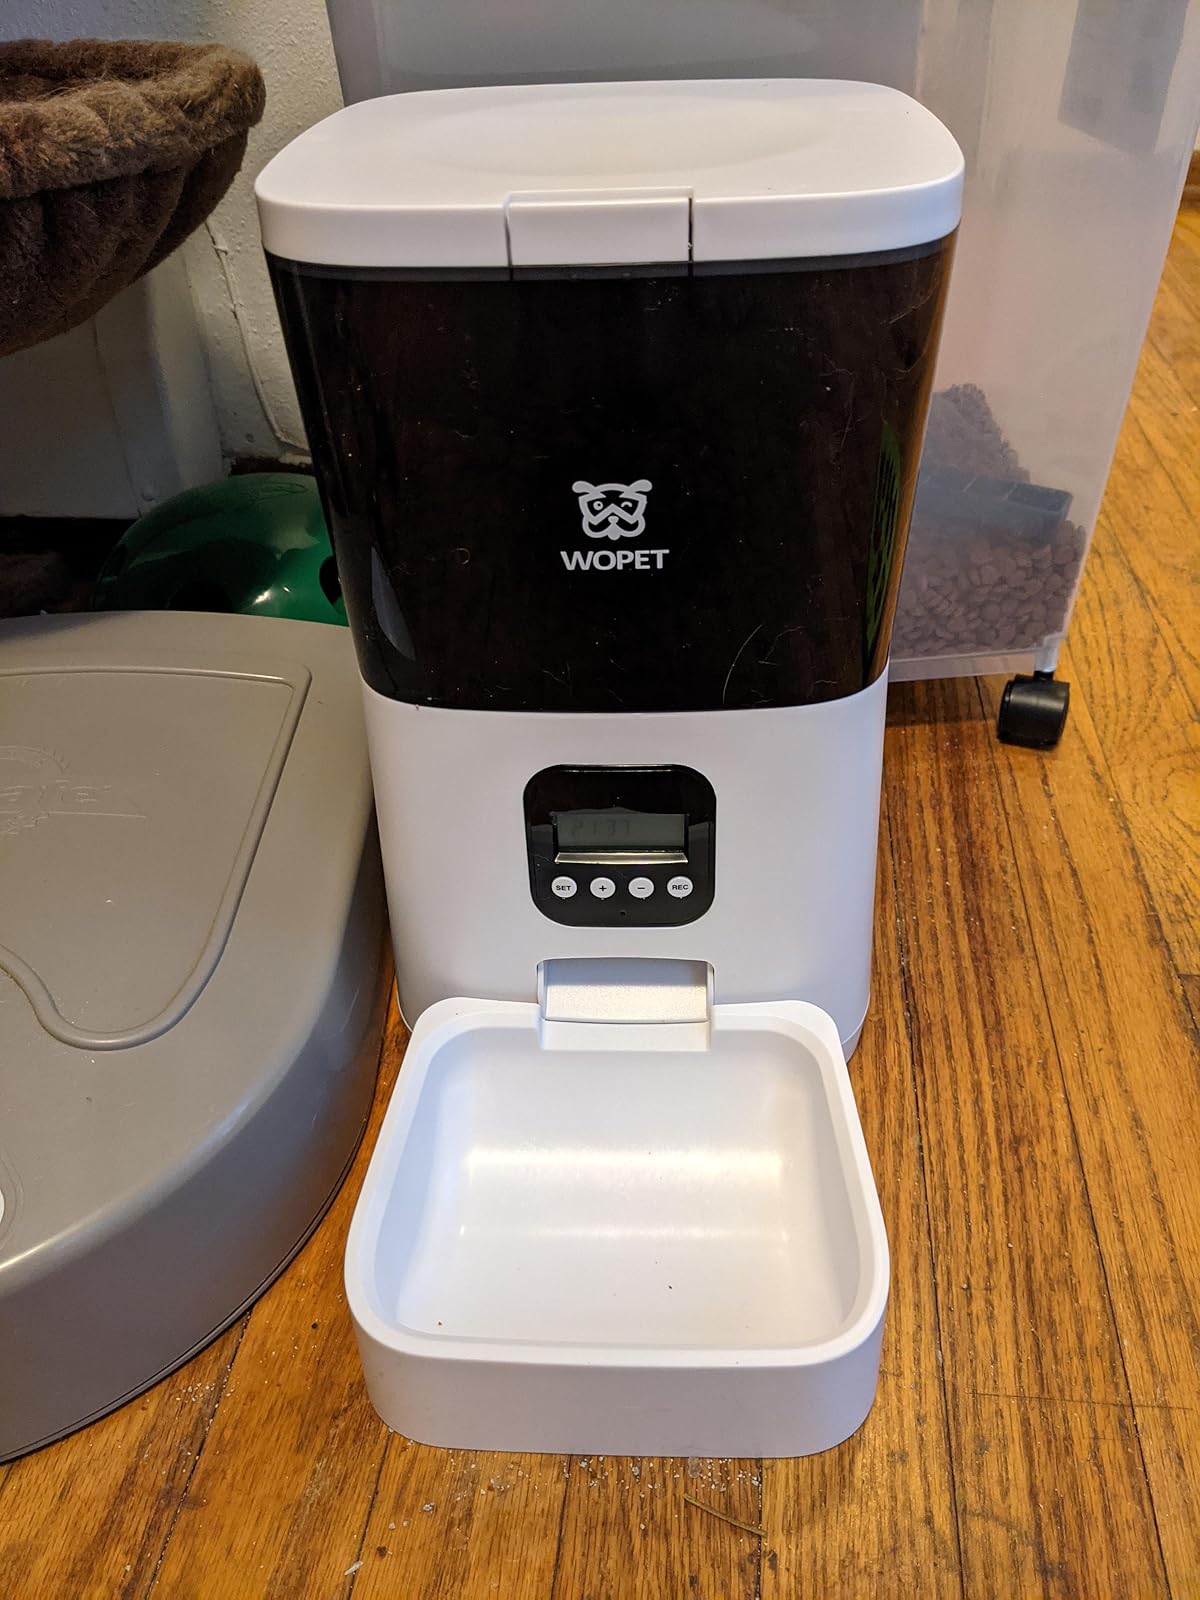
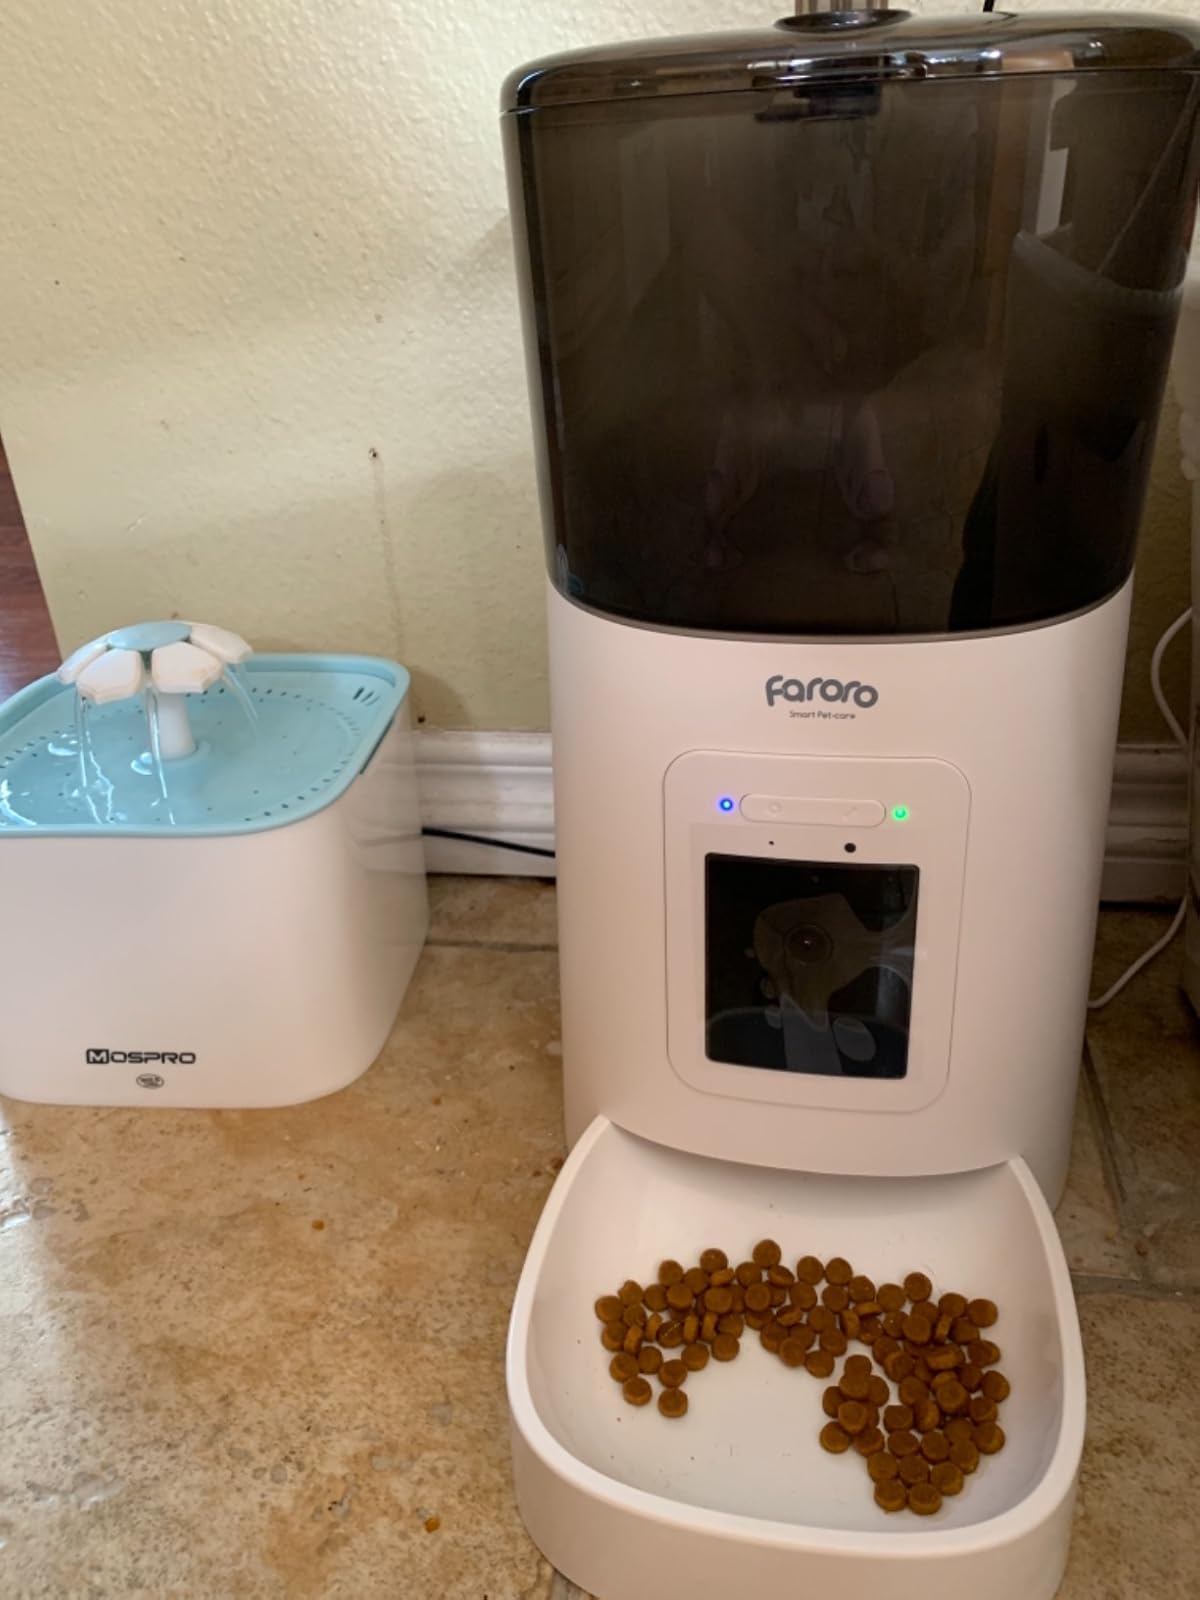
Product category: items_feeder
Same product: no